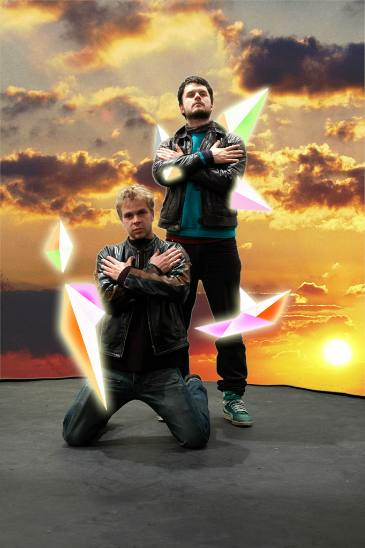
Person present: Yes